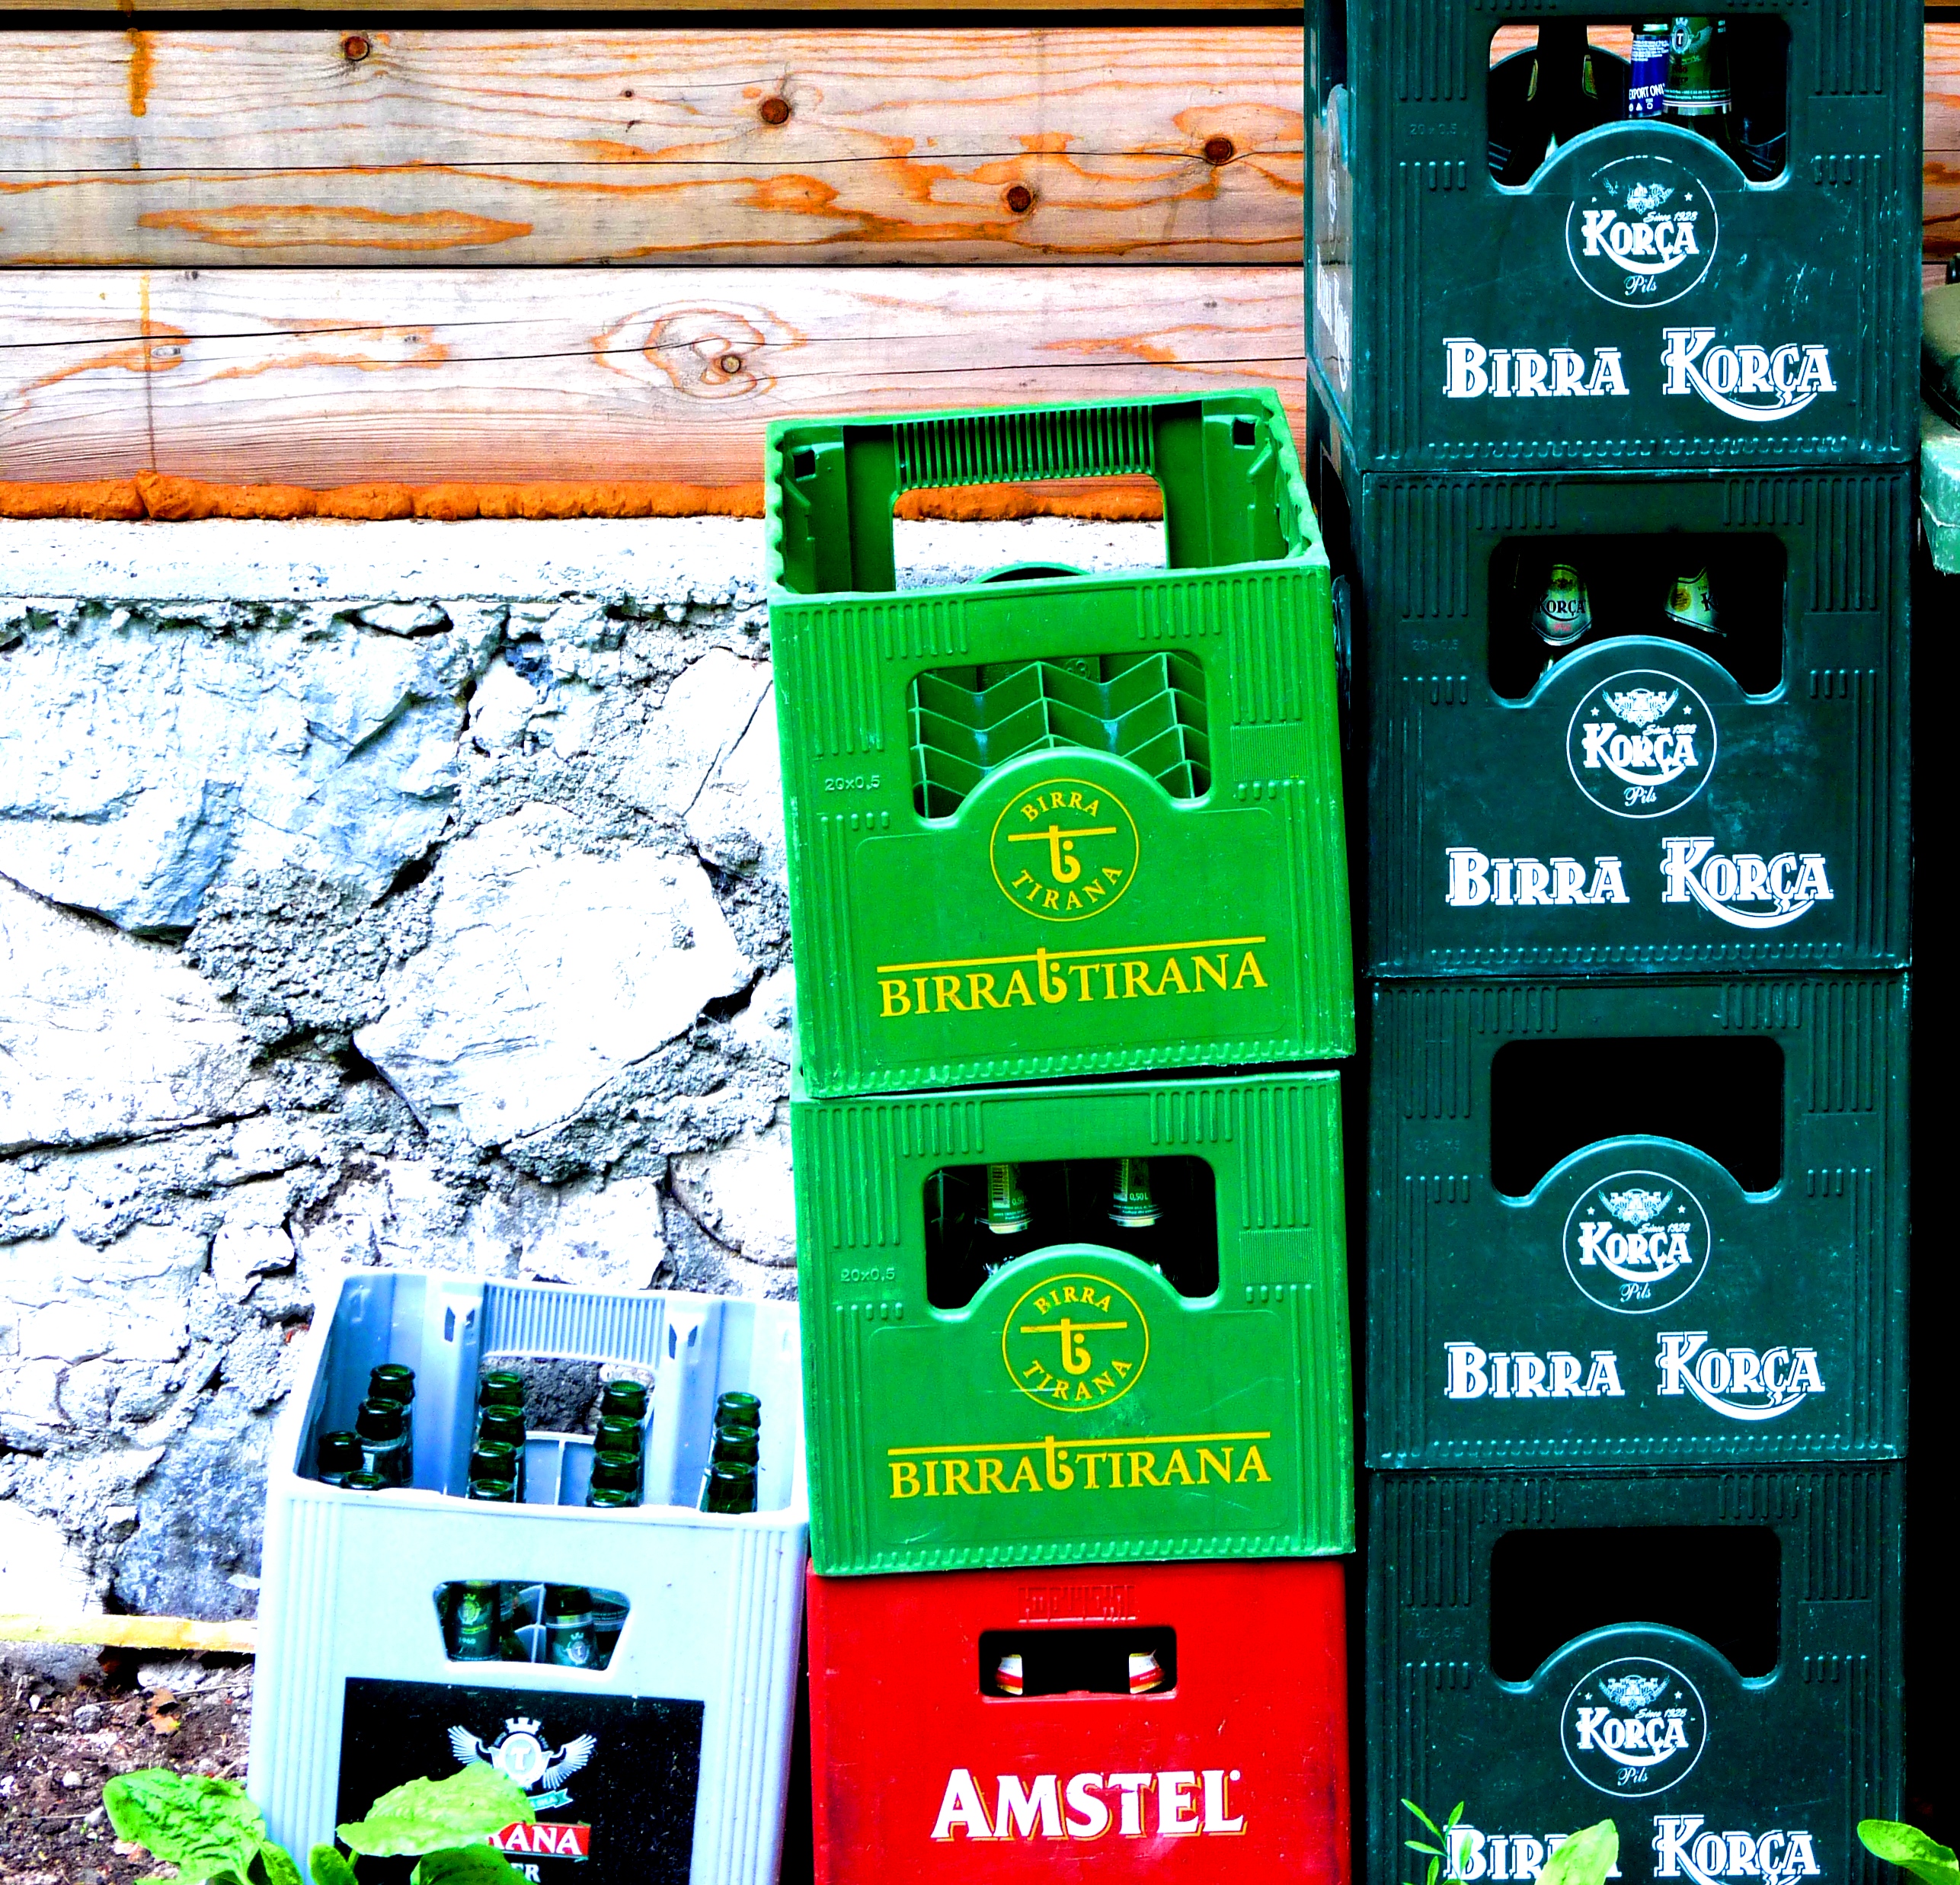
brand, product, personal computer hardware